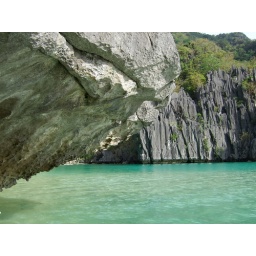
Picture taken while standing waist deep in the water at sheltered beach on Cadlao Island